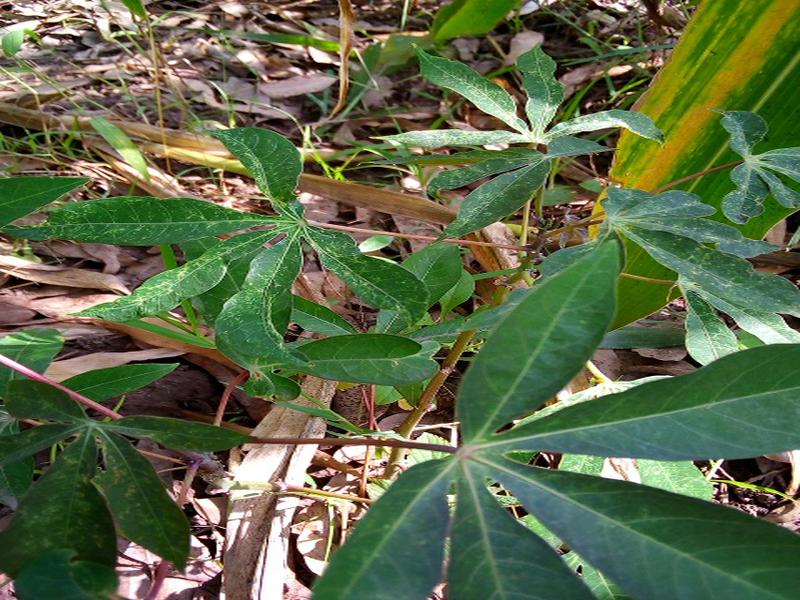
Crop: cassava
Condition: green_mottle